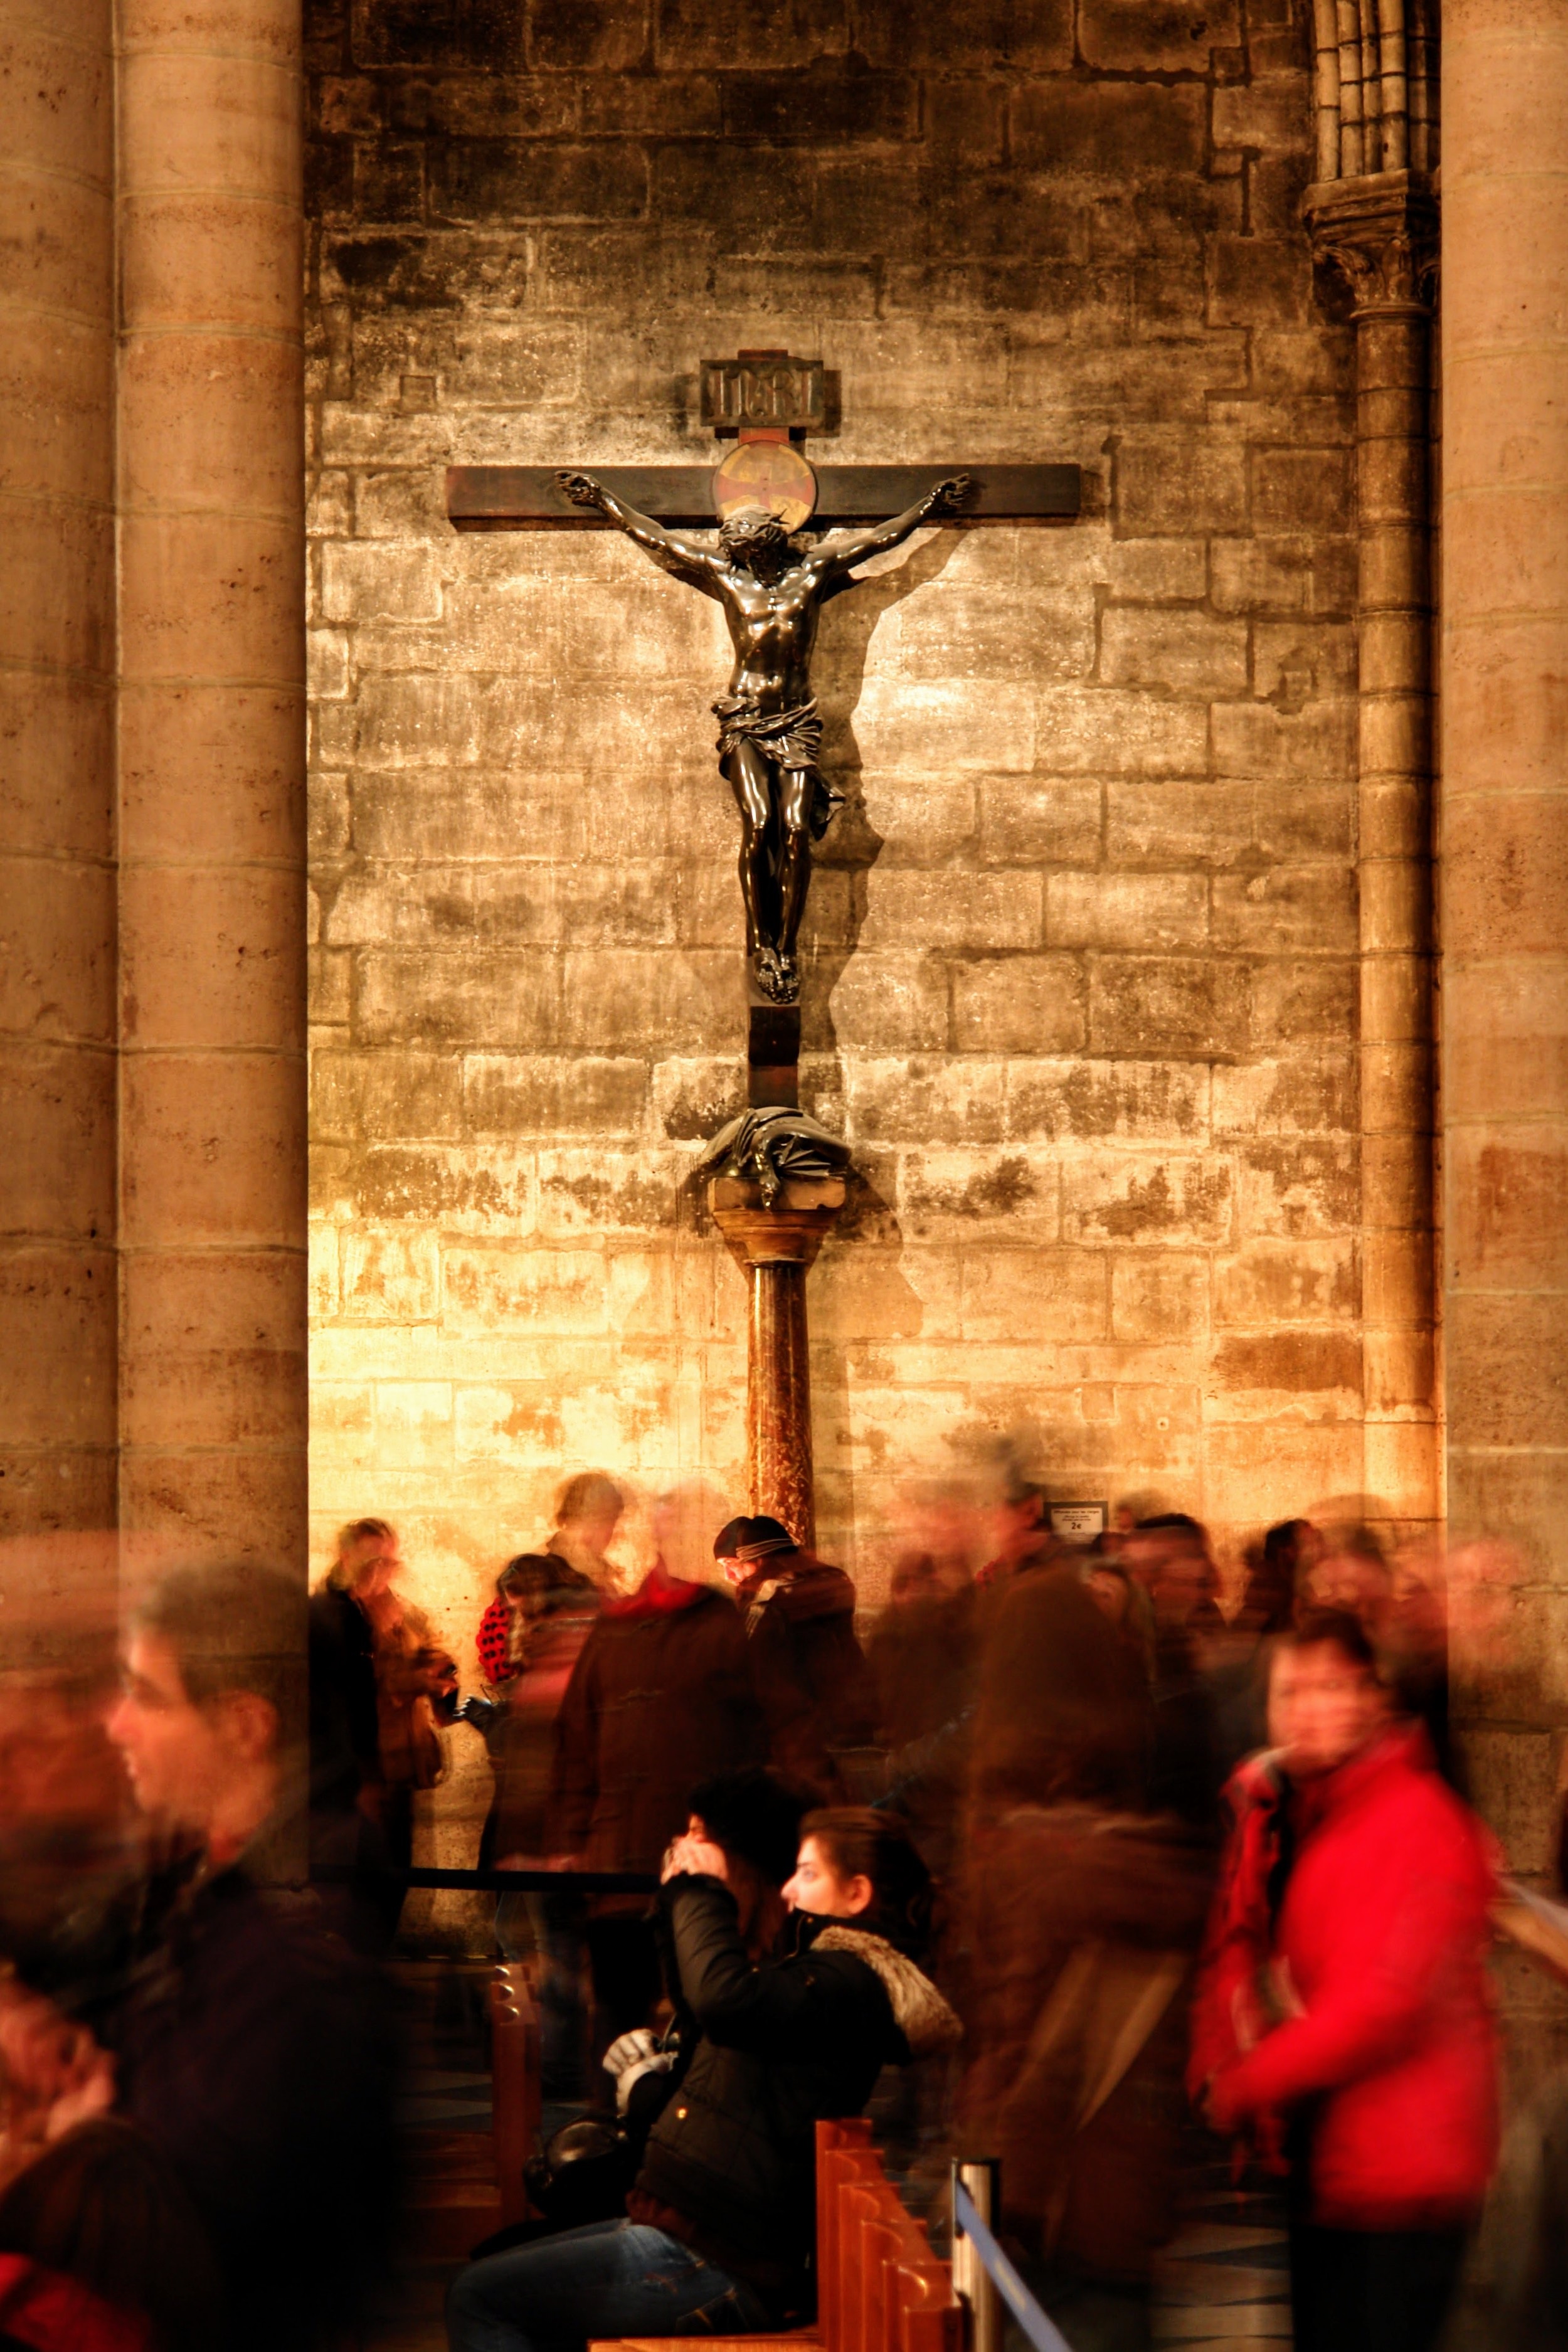
interior, paris, france, statue, religion, church, cross, close up, jesus, worship, detail, tourist attraction, crucifix, religious item